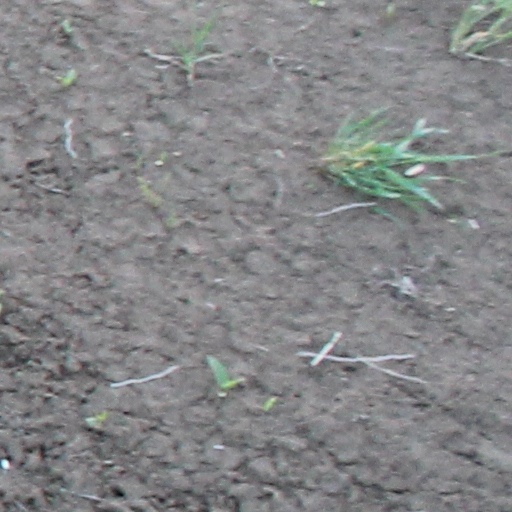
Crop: wheat